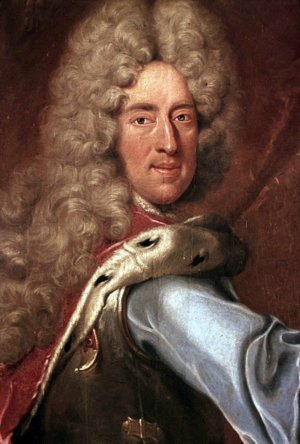
Jean-Guillaume de Saxe-Eisenach, né à Friedewald le 17 octobre 1666 et mort le 14 janvier 1729 à Eisenach, est duc de Saxe-Eisenach du 10 novembre 1698 à sa mort.